High Life (2018 film)

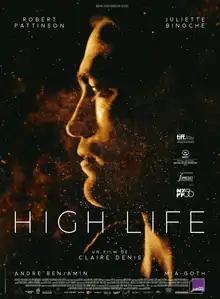
Theatrical release poster

High Life is a 2018 science fiction horror film directed by Claire Denis, in English, written by Denis and her long-time collaborator Jean-Pol Fargeau. Starring Robert Pattinson and Juliette Binoche, it focuses on a group of criminals sent on a space mission toward a black hole while taking part in scientific experiments.